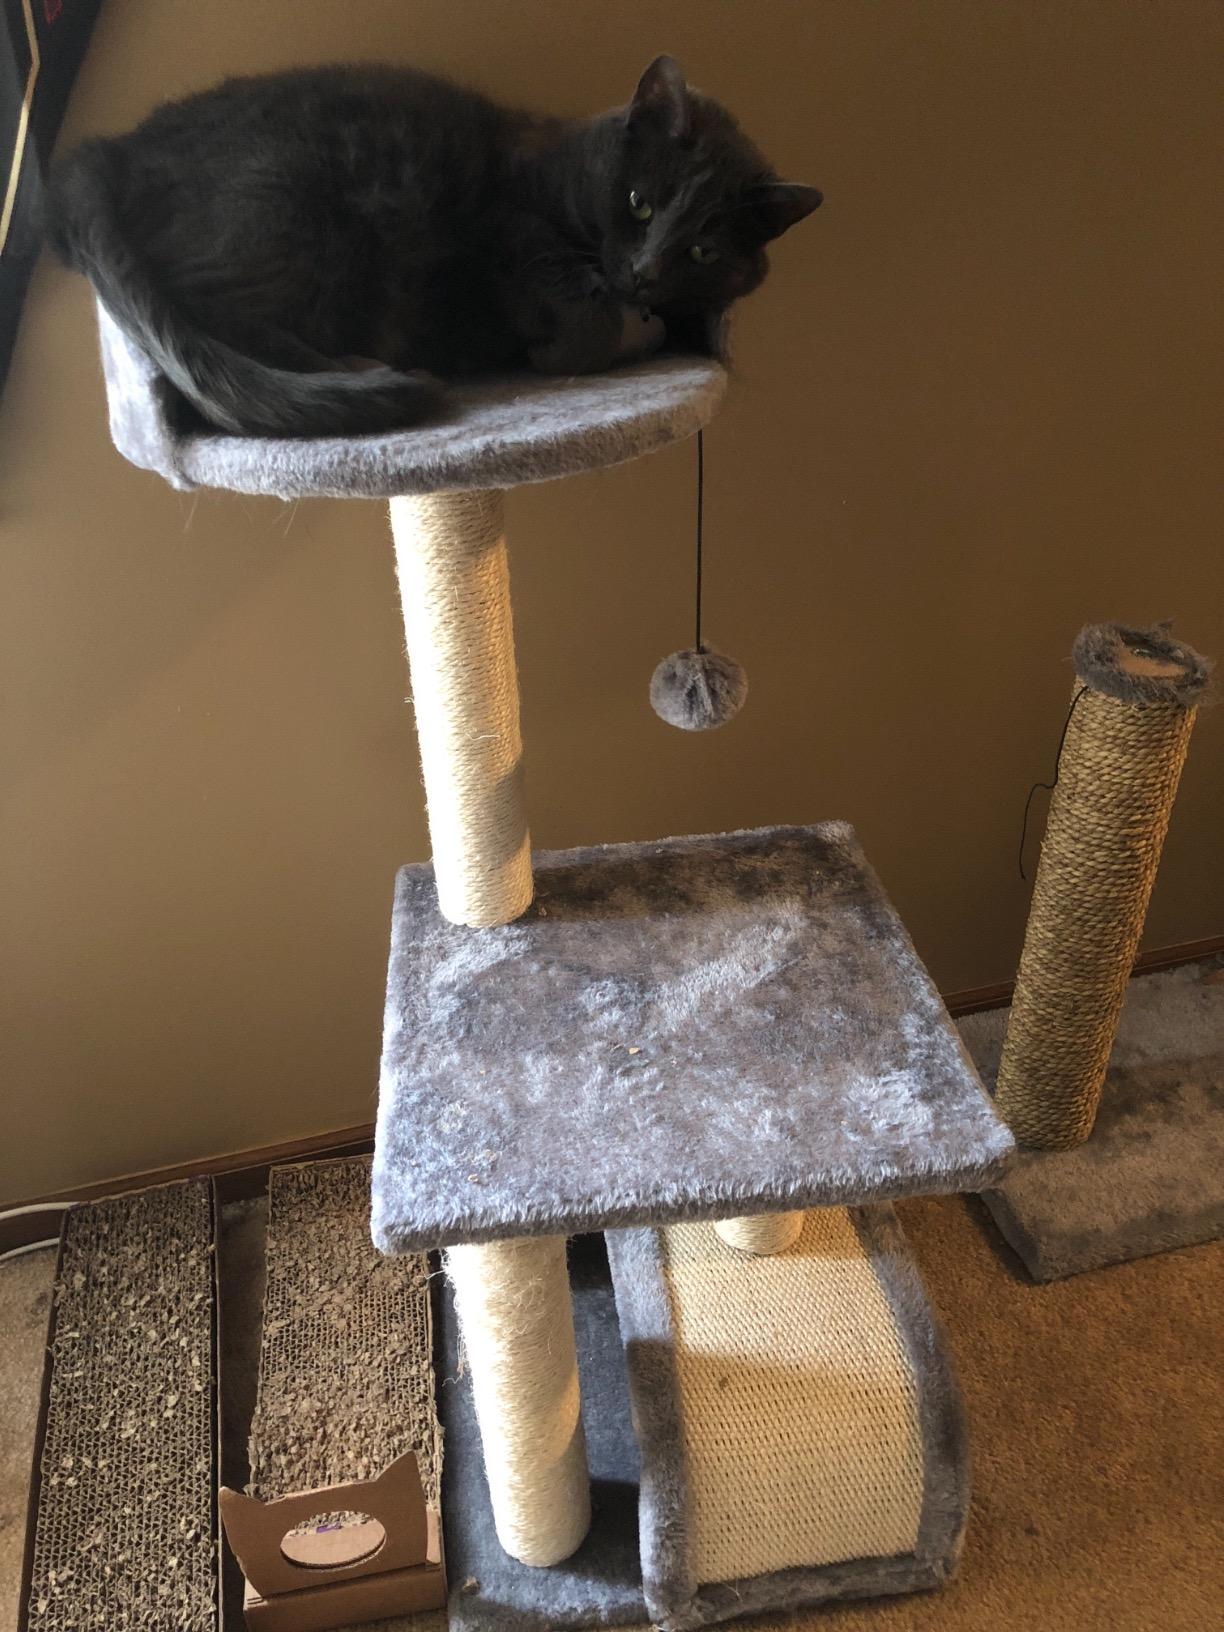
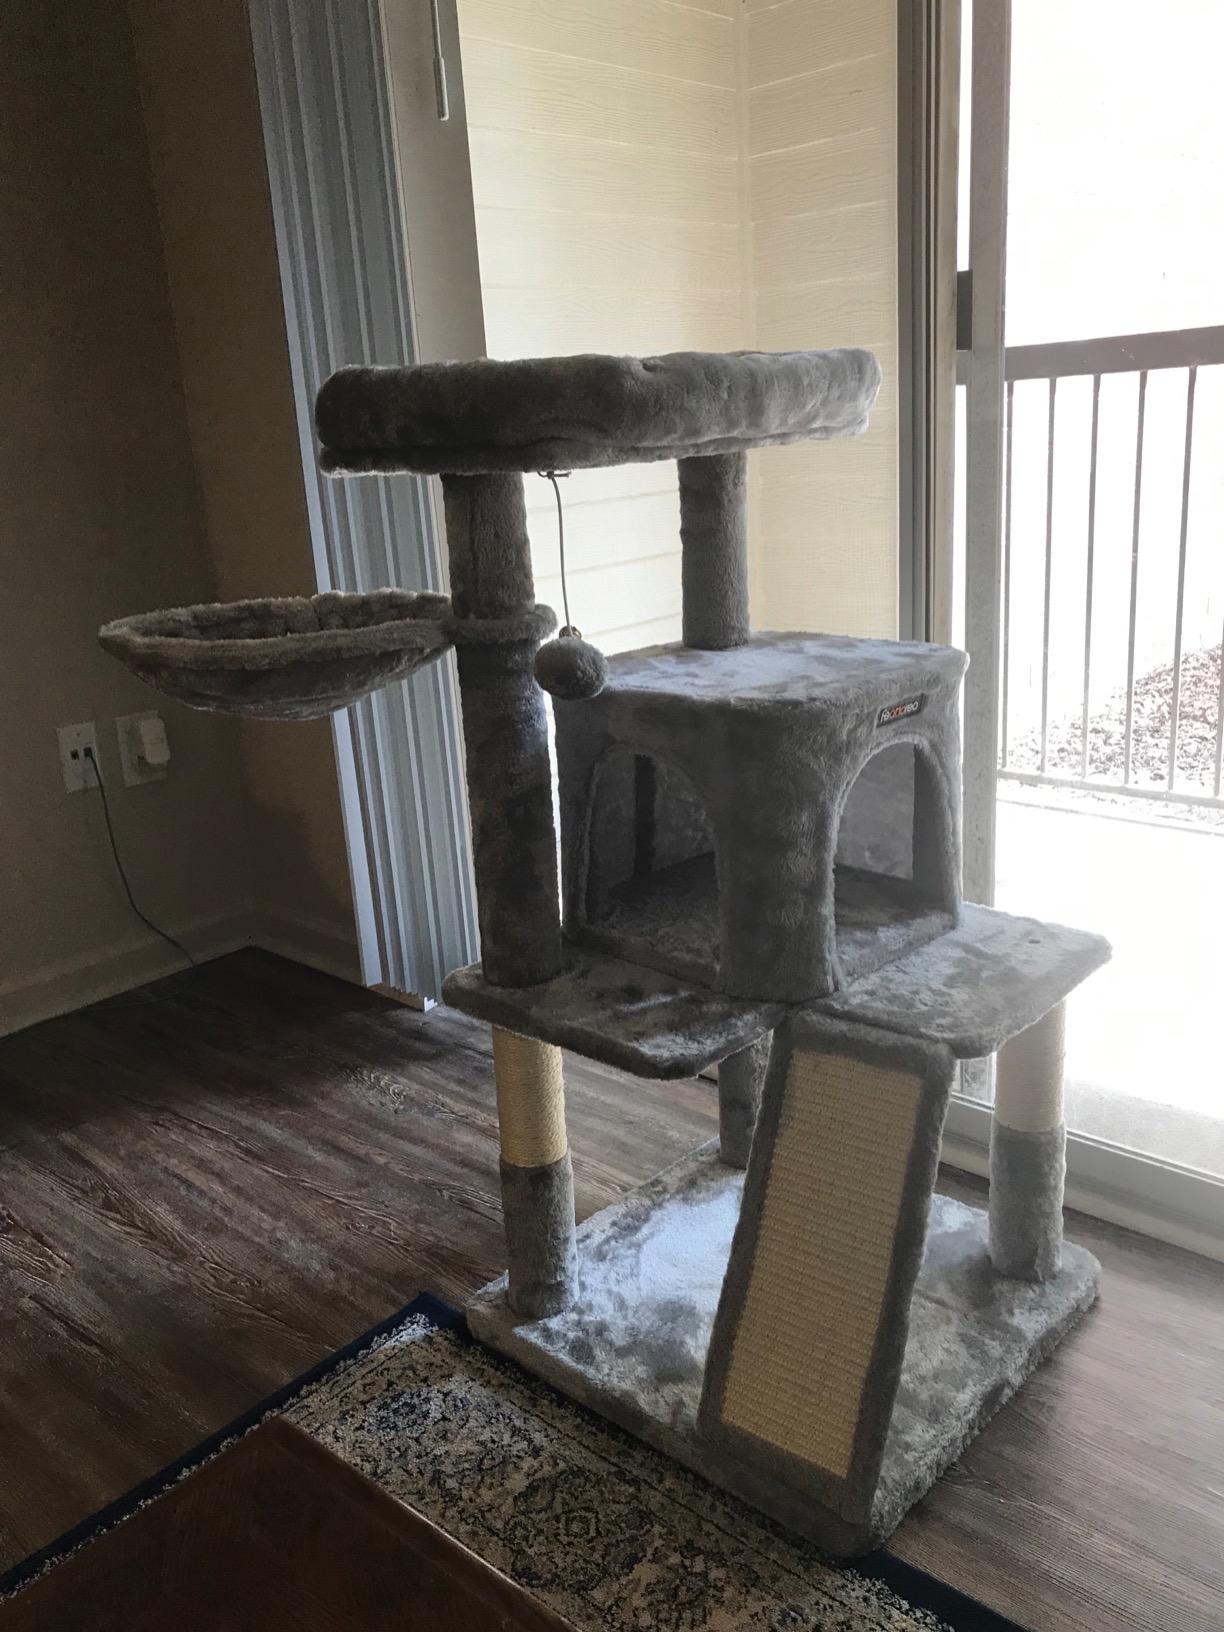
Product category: items_cat tree
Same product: no